Darryl Knights

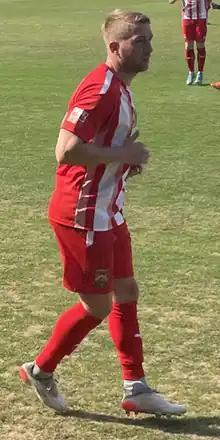
Knights playing for Stourbridge in 2022

Darryl James Knights (born 1 May 1988) is an English football player and manager, who plays as a striker for club Stourport Swifts.